Ferndale, California

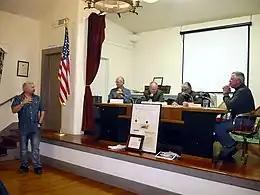
Guy Fieri receives the key to the city of Ferndale from the Ferndale City Council at a special council meeting, November 23, 2012.

The Humboldt County Fair has been held every August since 1896 at the county fairgrounds on the edge of Ferndale, and feature the only horse-racing events in the county along with agricultural, pastoral and artistic contests, carnival games, carnival amusement rides, and commercial and nonprofit booths.